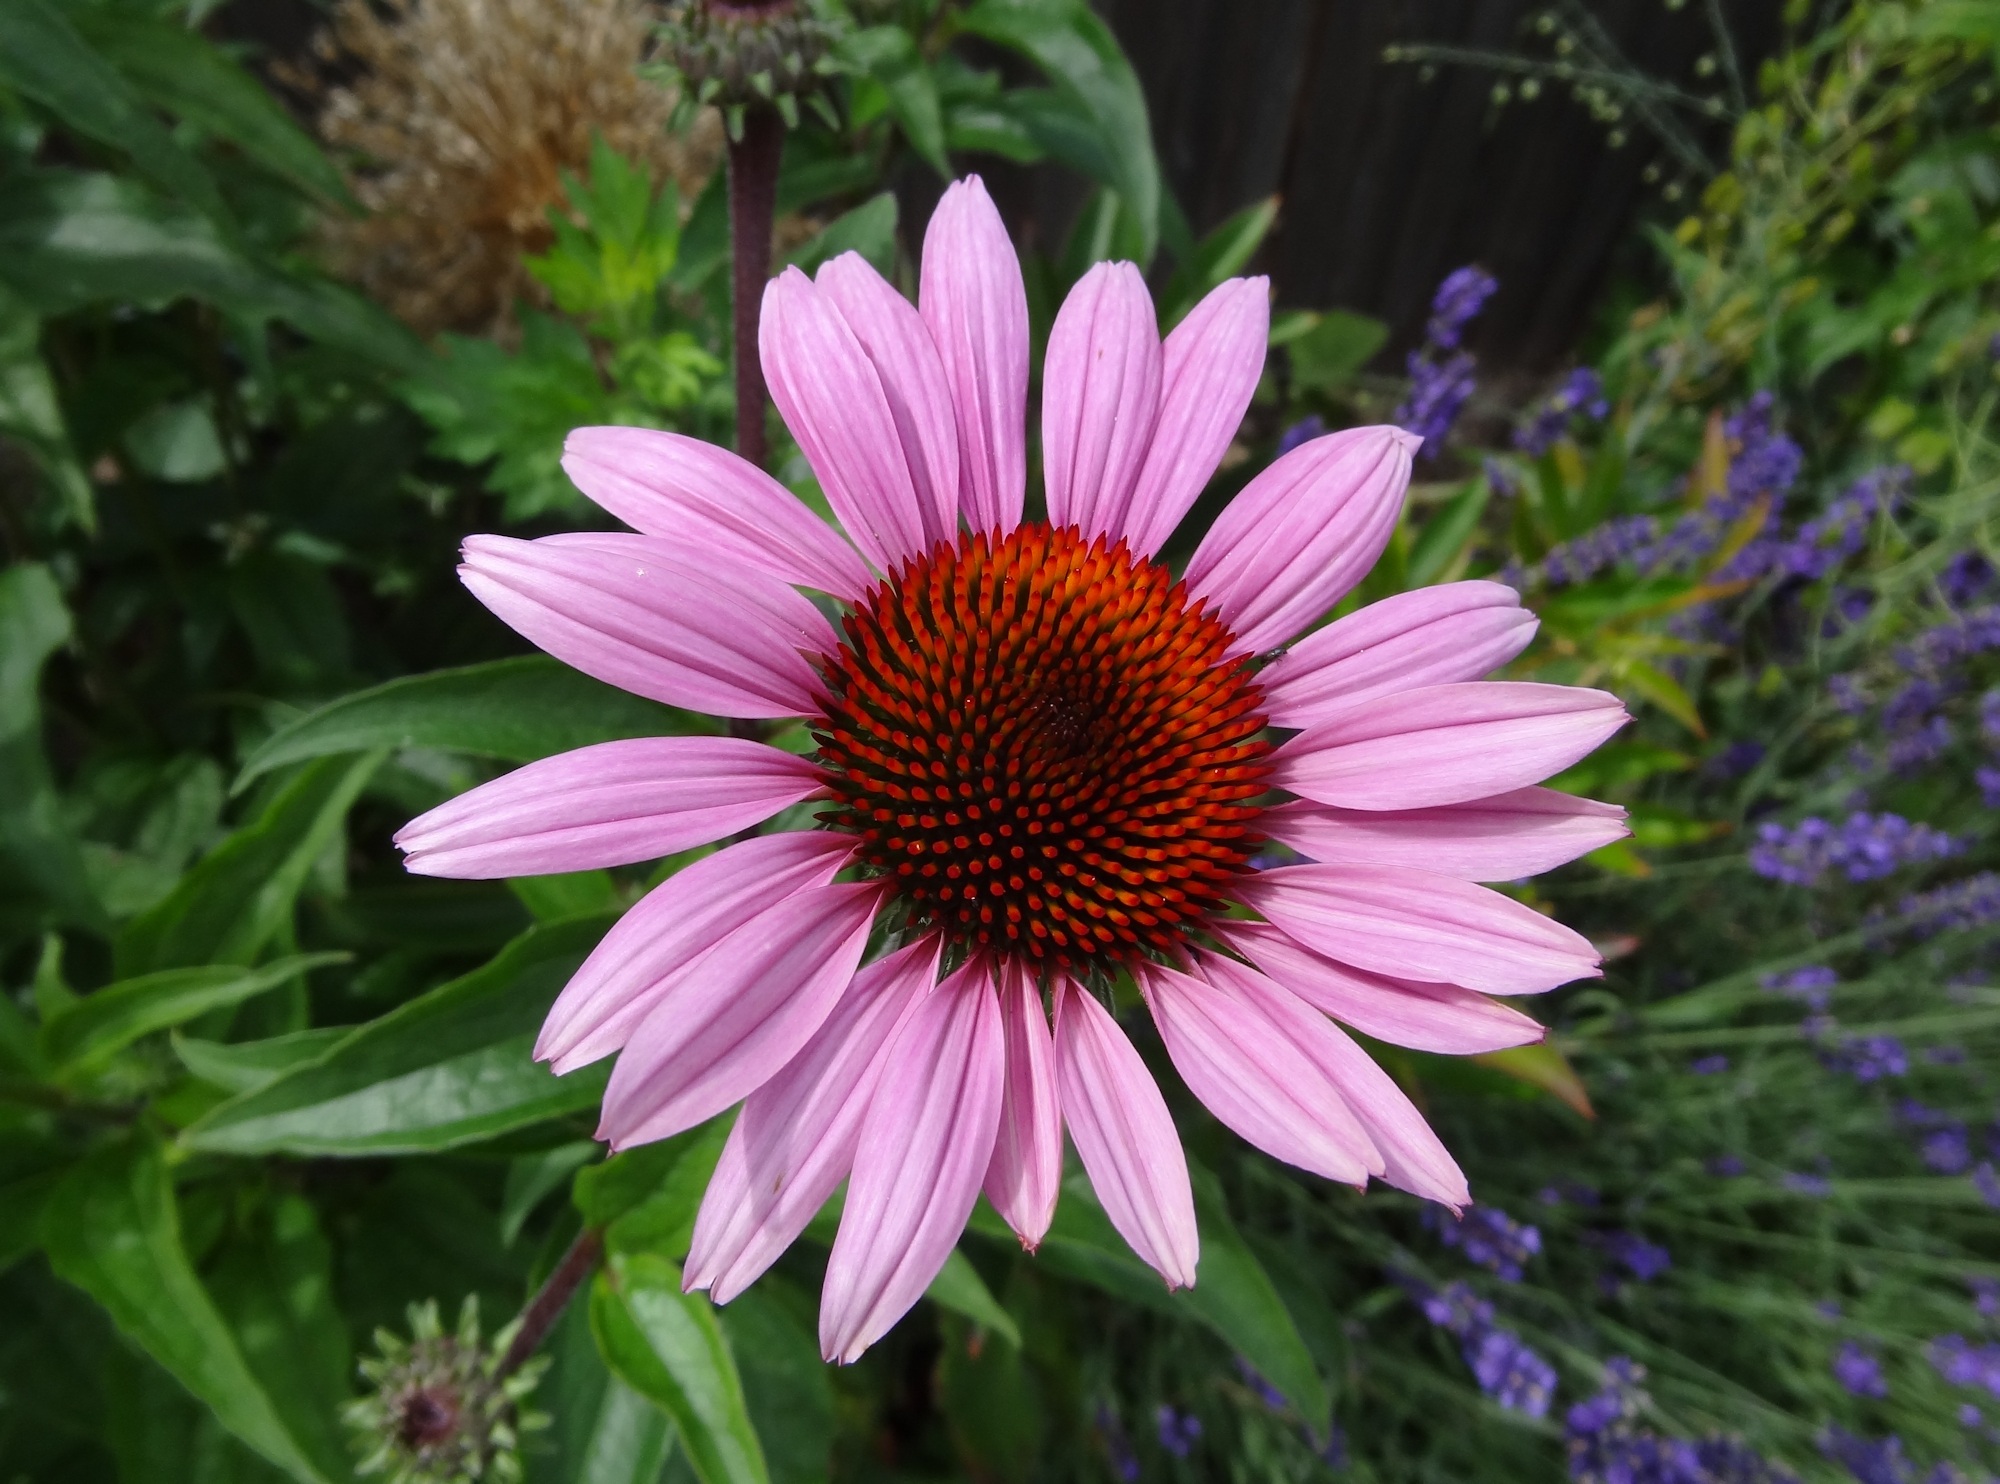
plant, flower, petal, daisy, botany, garden, pink, flora, wildflower, flowers, aster, coneflower, macro photography, flowering plant, daisy family, oxeye daisy, annual plant, land plant, marguerite daisy